Kyle Anderson (basketball)

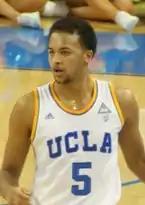
Anderson in 2014

Averaging 14.9 points, 8.7 rebounds, and 6.5 assists per game, Anderson was called "the nation's top triple-double threat" by the "Orange County Register". He led the team in both rebounds and assists and was voted the team's most valuable player (MVP). Nationally, he ranked sixth in assists and first among power conference players. Anderson was also third in the Pac-12 in rebounds and steals (1.8) per game. He was the first player in Pac-12 history to register 200 rebounds and 200 assists in a season, as well as the first Division I player with at least 500 points, 300 rebounds and 200 assists in a season. Anderson's field goal percentage improved by seven percentage points from his freshman year, while his three-point field goal percentage jump from 21 to 48 percent. The Associated Press and "Sporting News" named Anderson a third-team All-American, and he was voted to the All-Pac-12 first team as well as first team all-district by the National Association of Basketball Coaches (NABC) and the United States Basketball Writers Association (USBWA). He was a finalist for the Oscar Robertson Trophy, given by USBWA to the most outstanding college player; along with Shabazz Napier, they were the only players to also be on the midseason watchlists for the Naismith College Player of the Year, John R. Wooden Award, and Bob Cousy Award.